Murad III

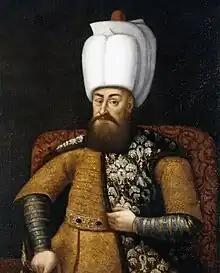
Life-size portrait, attributed to a Spanish artist, 17th century

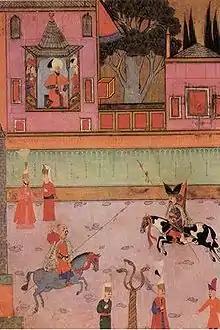
Miniature painting of a parade of two riding "Gazi" (veterans from Rumelia) in front of Sultan Murat III (from the Surname-i hümayun, 16th century)

Murad III (4 July 1546 – 16 January 1595) was the sultan of the Ottoman Empire from 1574 until his death in 1595. His rule saw battles with the Habsburgs and exhausting wars with the Safavids. The long-independent Morocco was for a time made a vassal of the empire but regained independence in 1582. His reign also saw the empire's expanding influence on the eastern coast of Africa. However, the empire was beset by increasing corruption and inflation from the New World which led to unrest among the Janissary and commoners. Relations with Elizabethan England were cemented during his reign, as both had a common enemy in the Spanish. He was also a great patron of the arts, commissioning the "Siyer-i-Nebi" and other illustrated manuscripts.